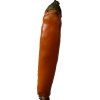
Label: pepper